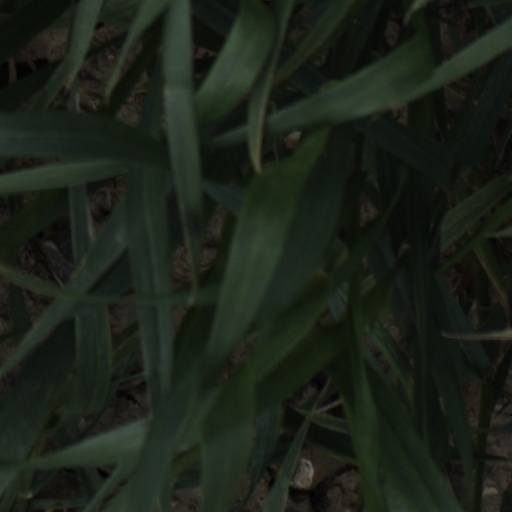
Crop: wheat